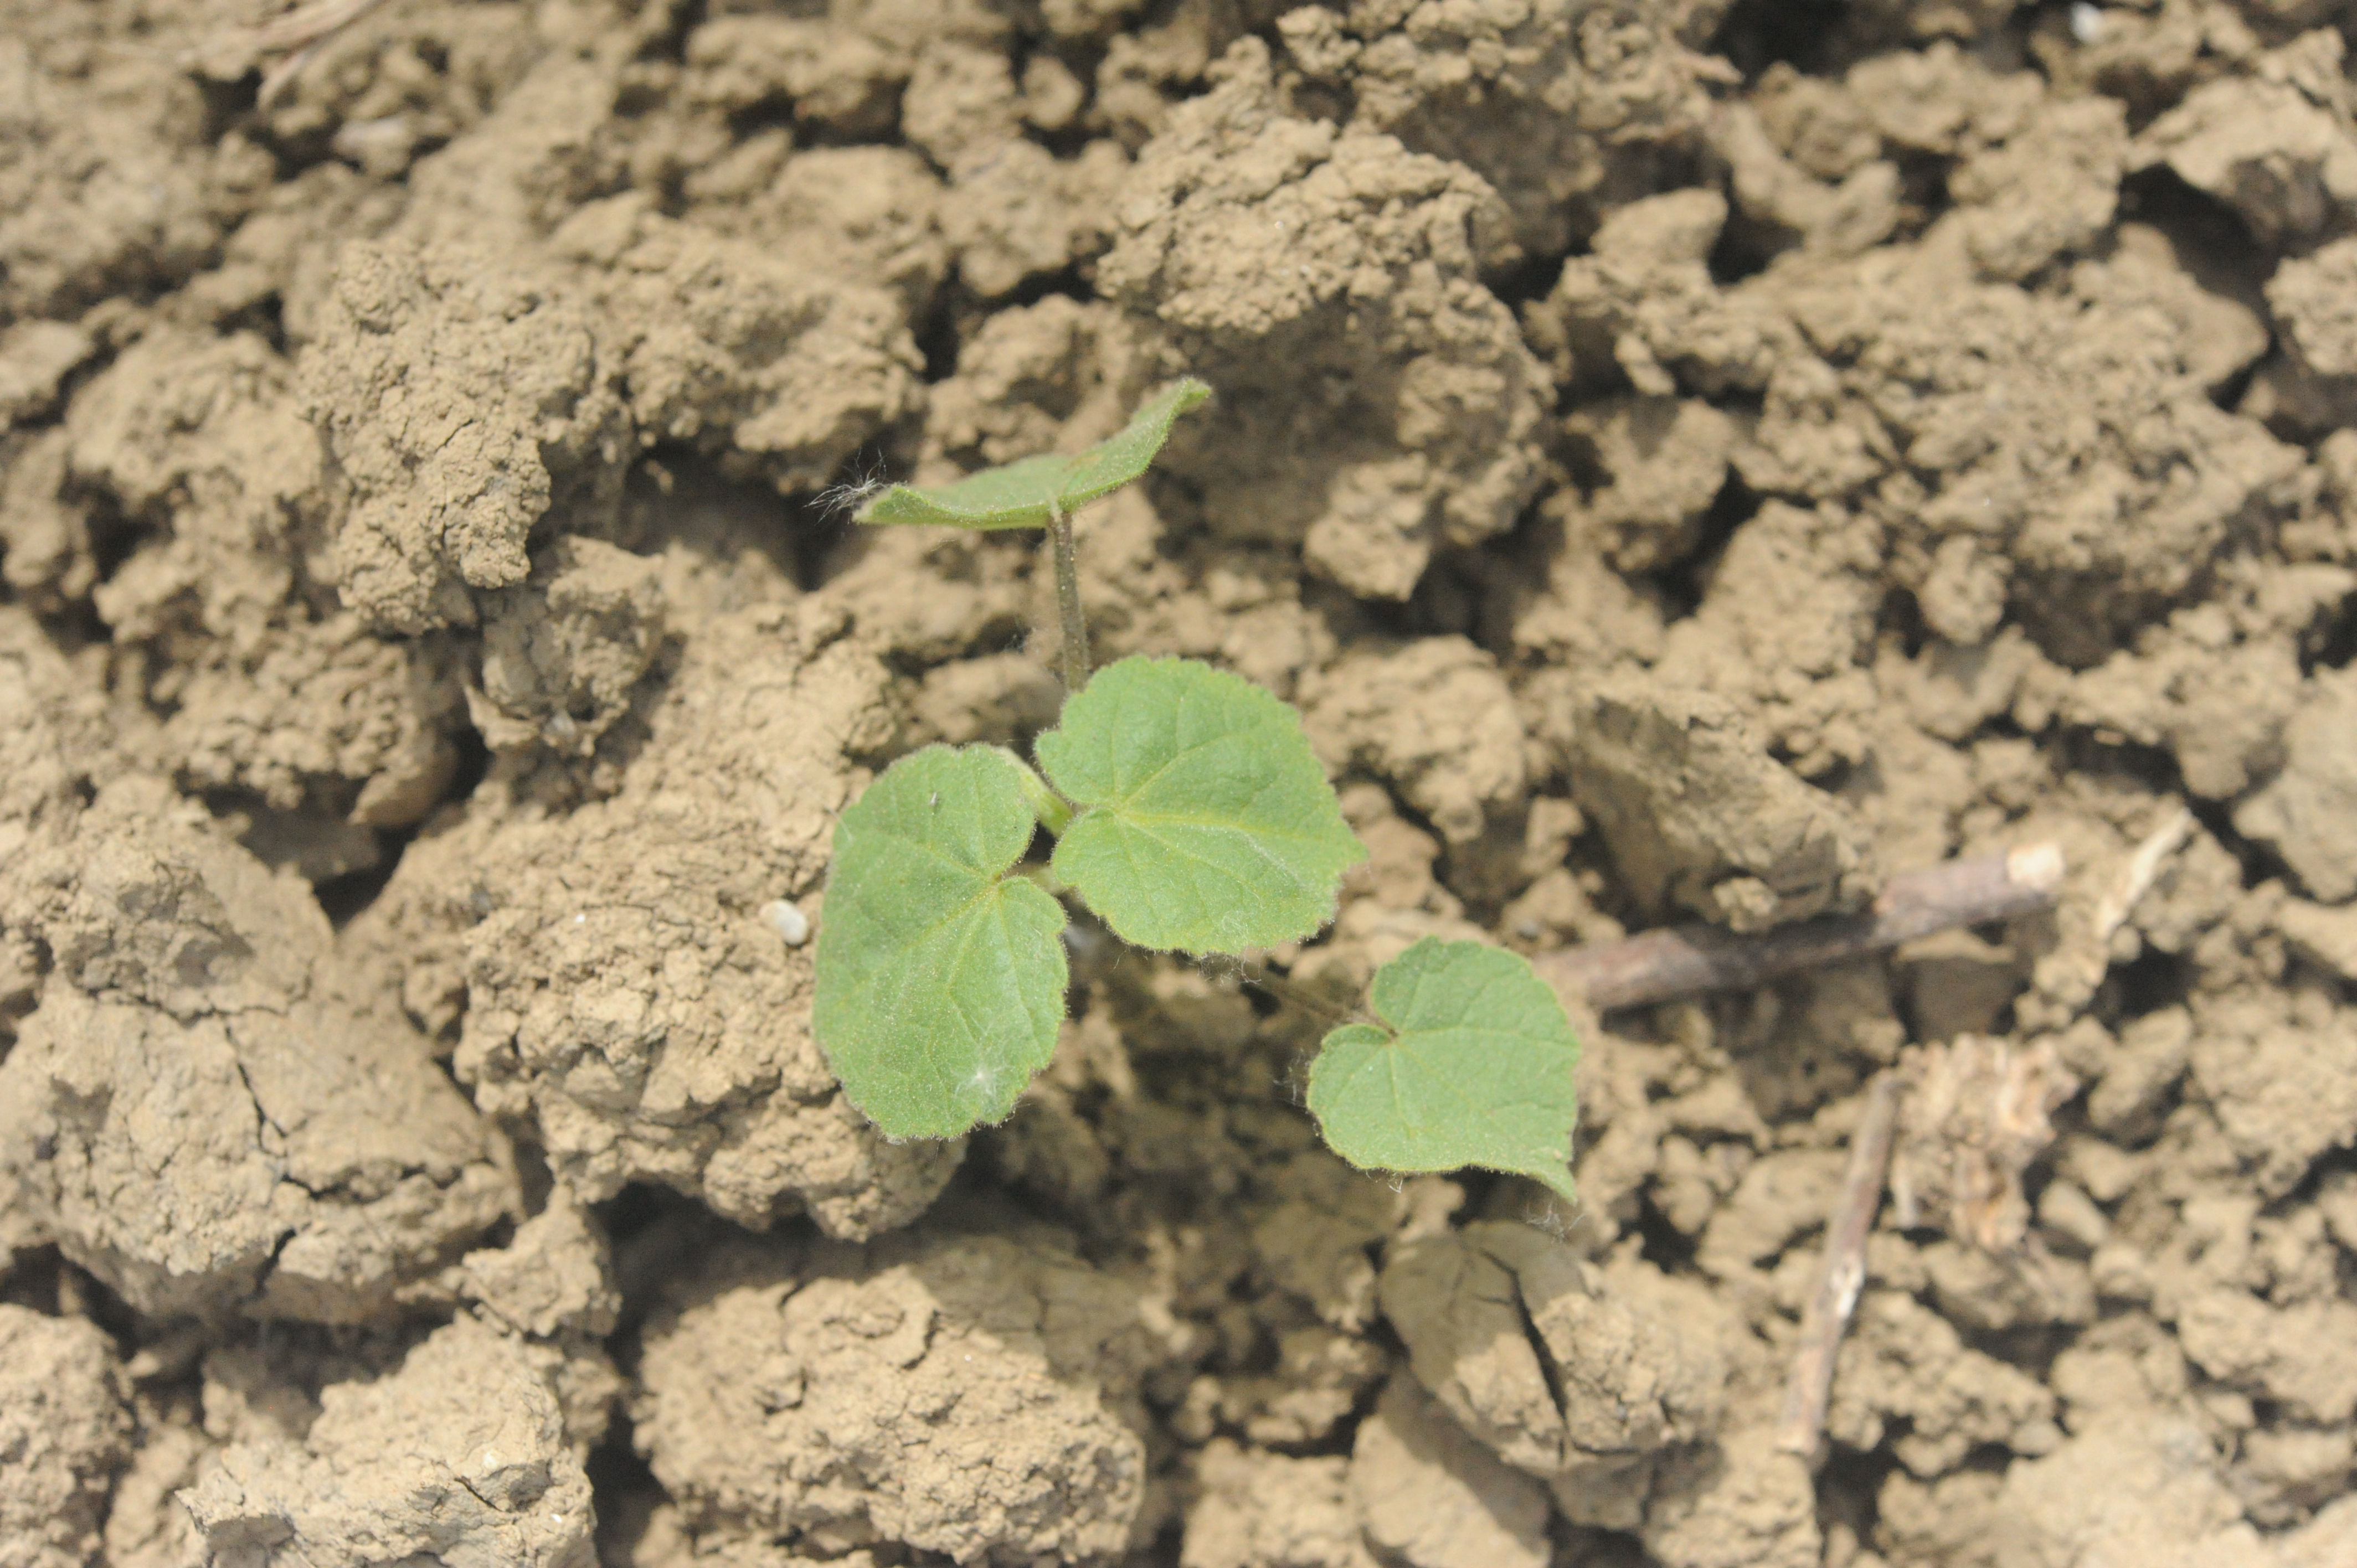
Label: velvet_leaf